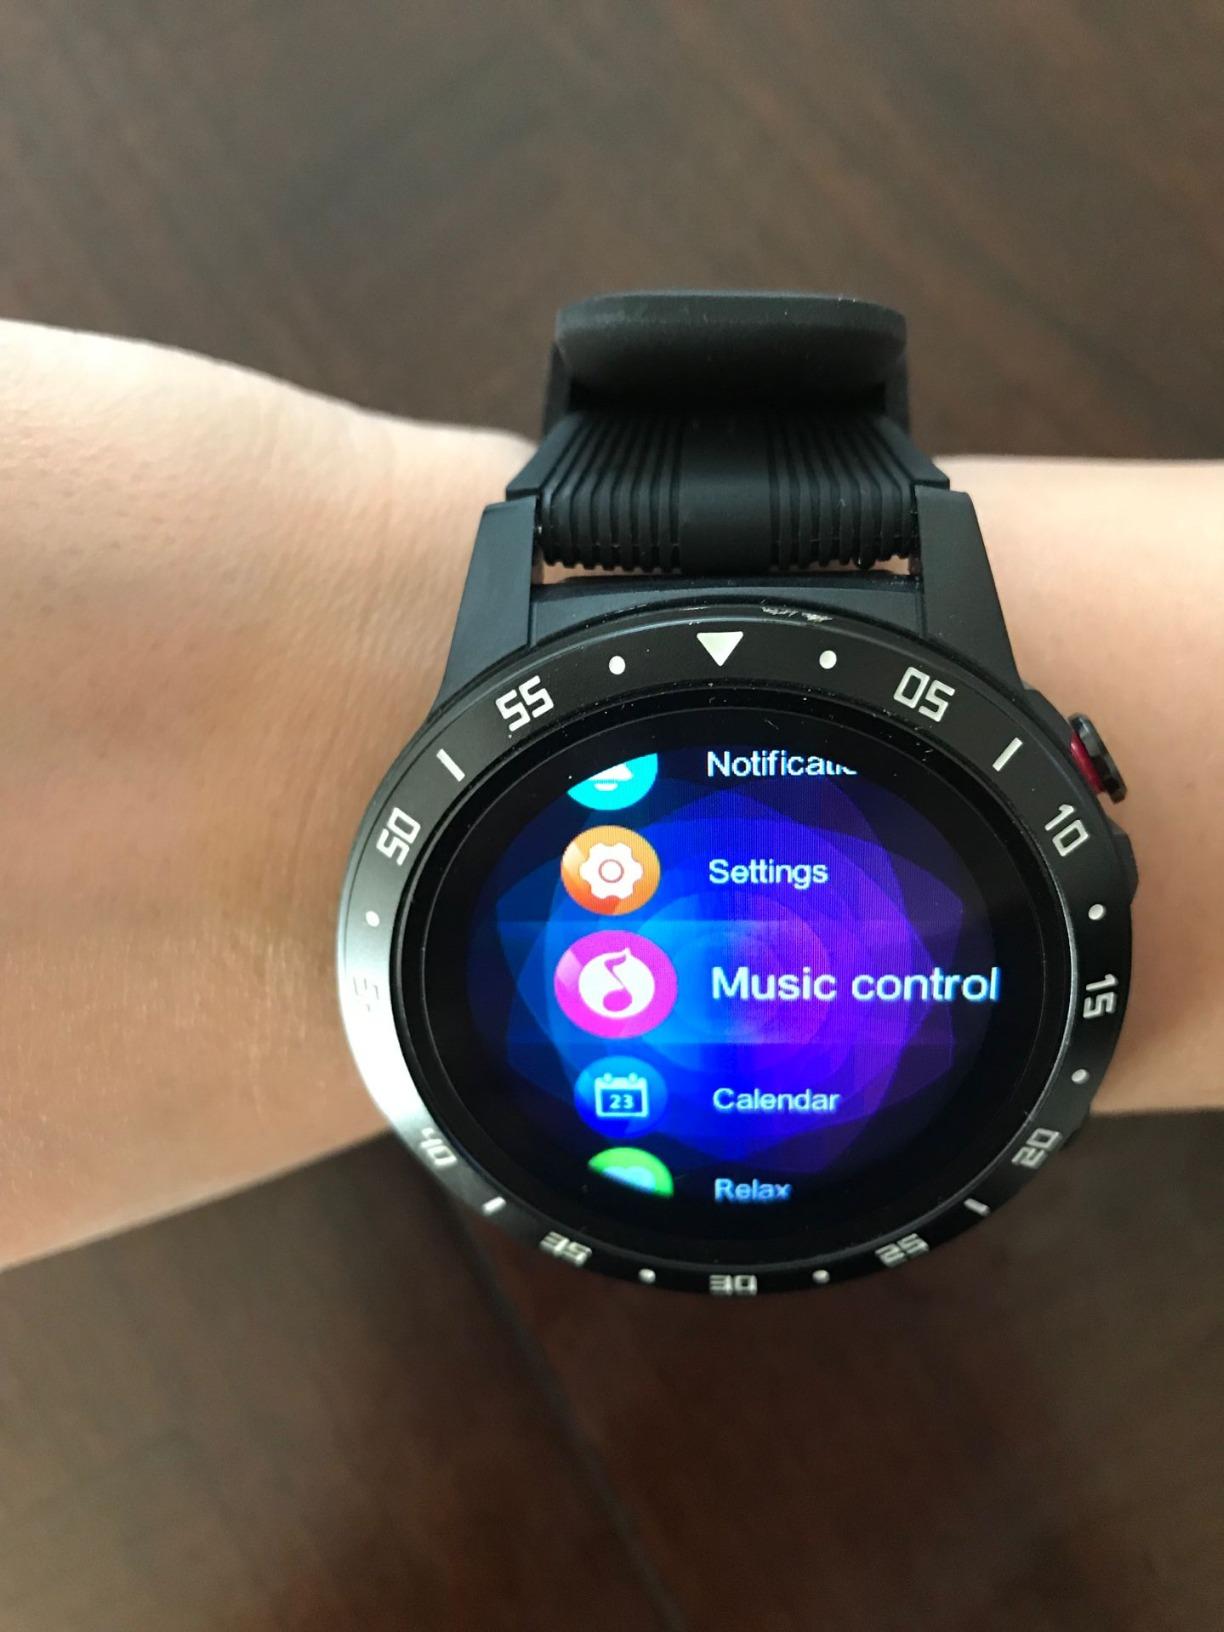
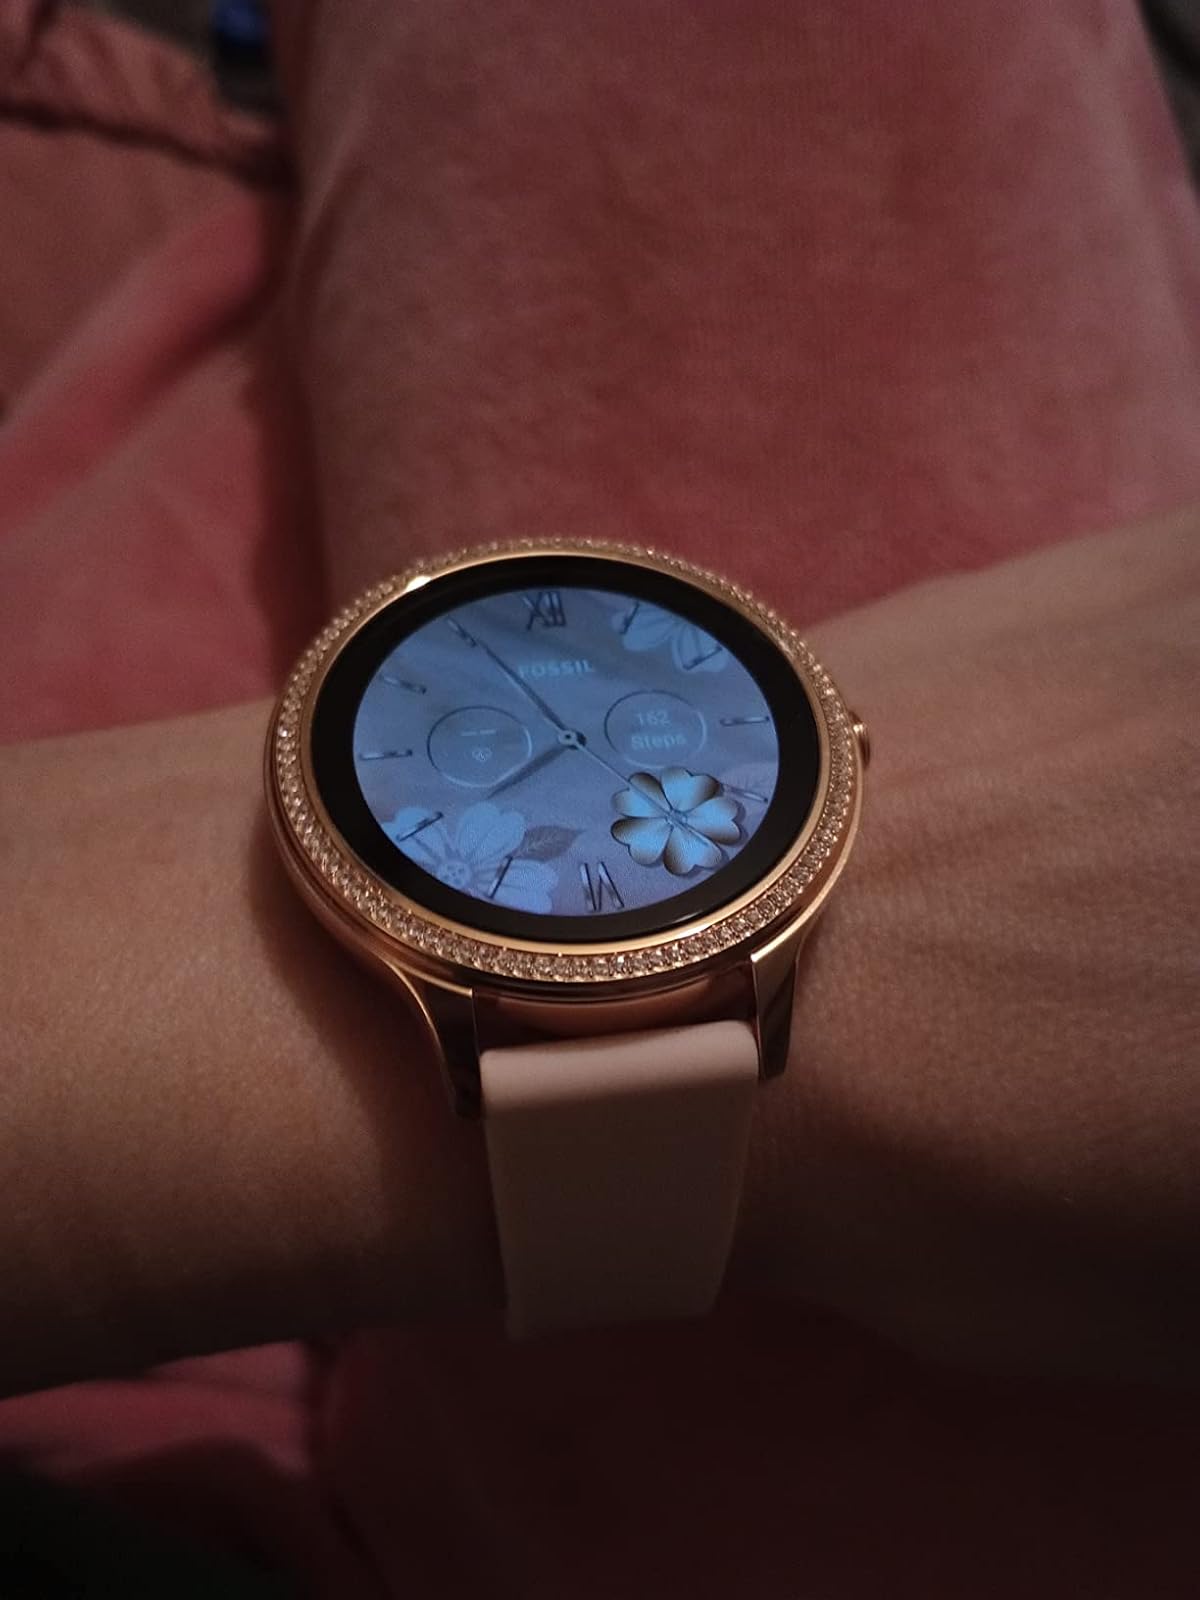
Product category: smartwatch
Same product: no